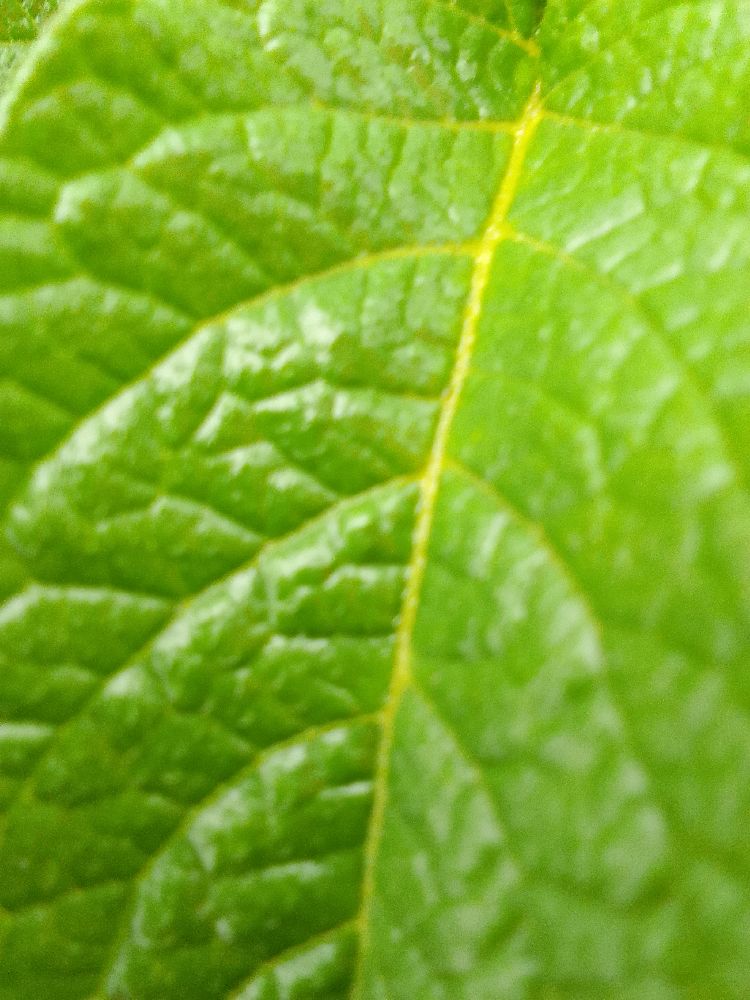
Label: Healthy